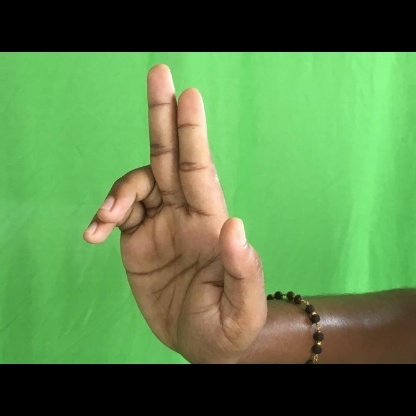
Mudra: Ardhapathaka